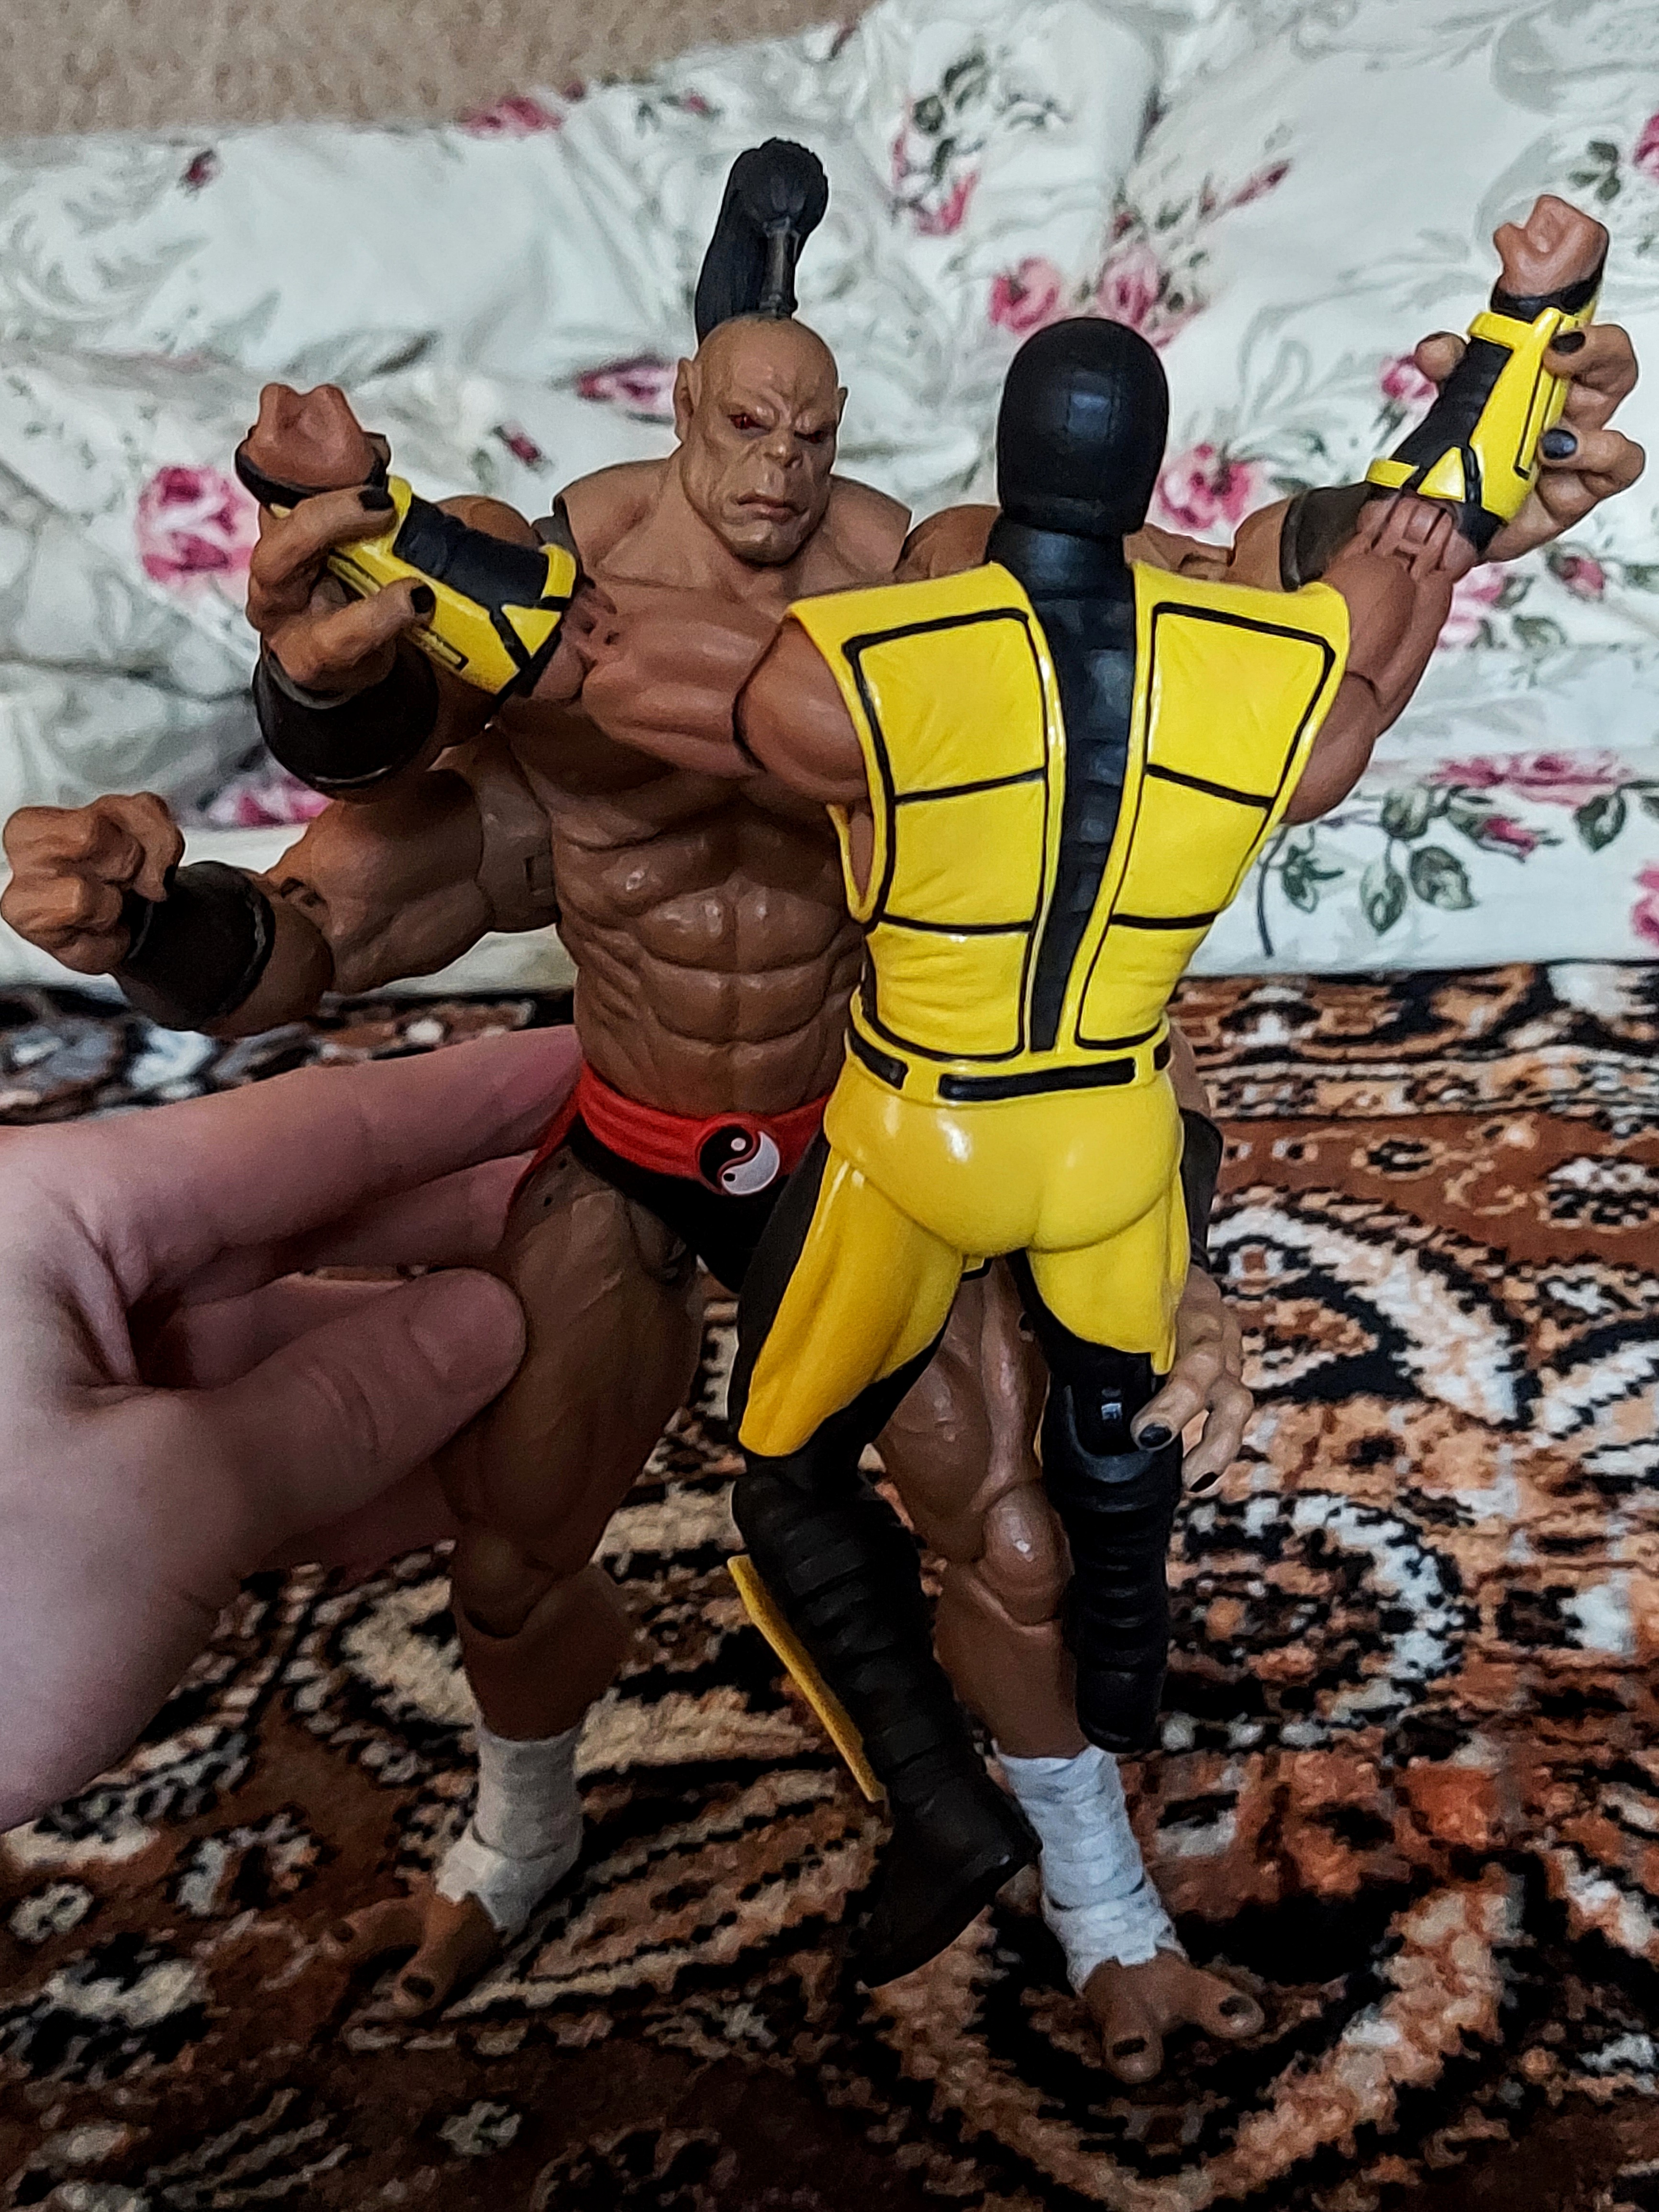
Shokan, storm, collectibles, warrior, fighter, action, figure, muscle, gesture, shorts, thigh, recreation, underpants, chest, personal protective equipment, fictional character, Barechested, toy, costume, fun, team, action figure, bodybuilding, fiction, competition, illustration, competition event, hero, adventure, sports, superhero, leisure